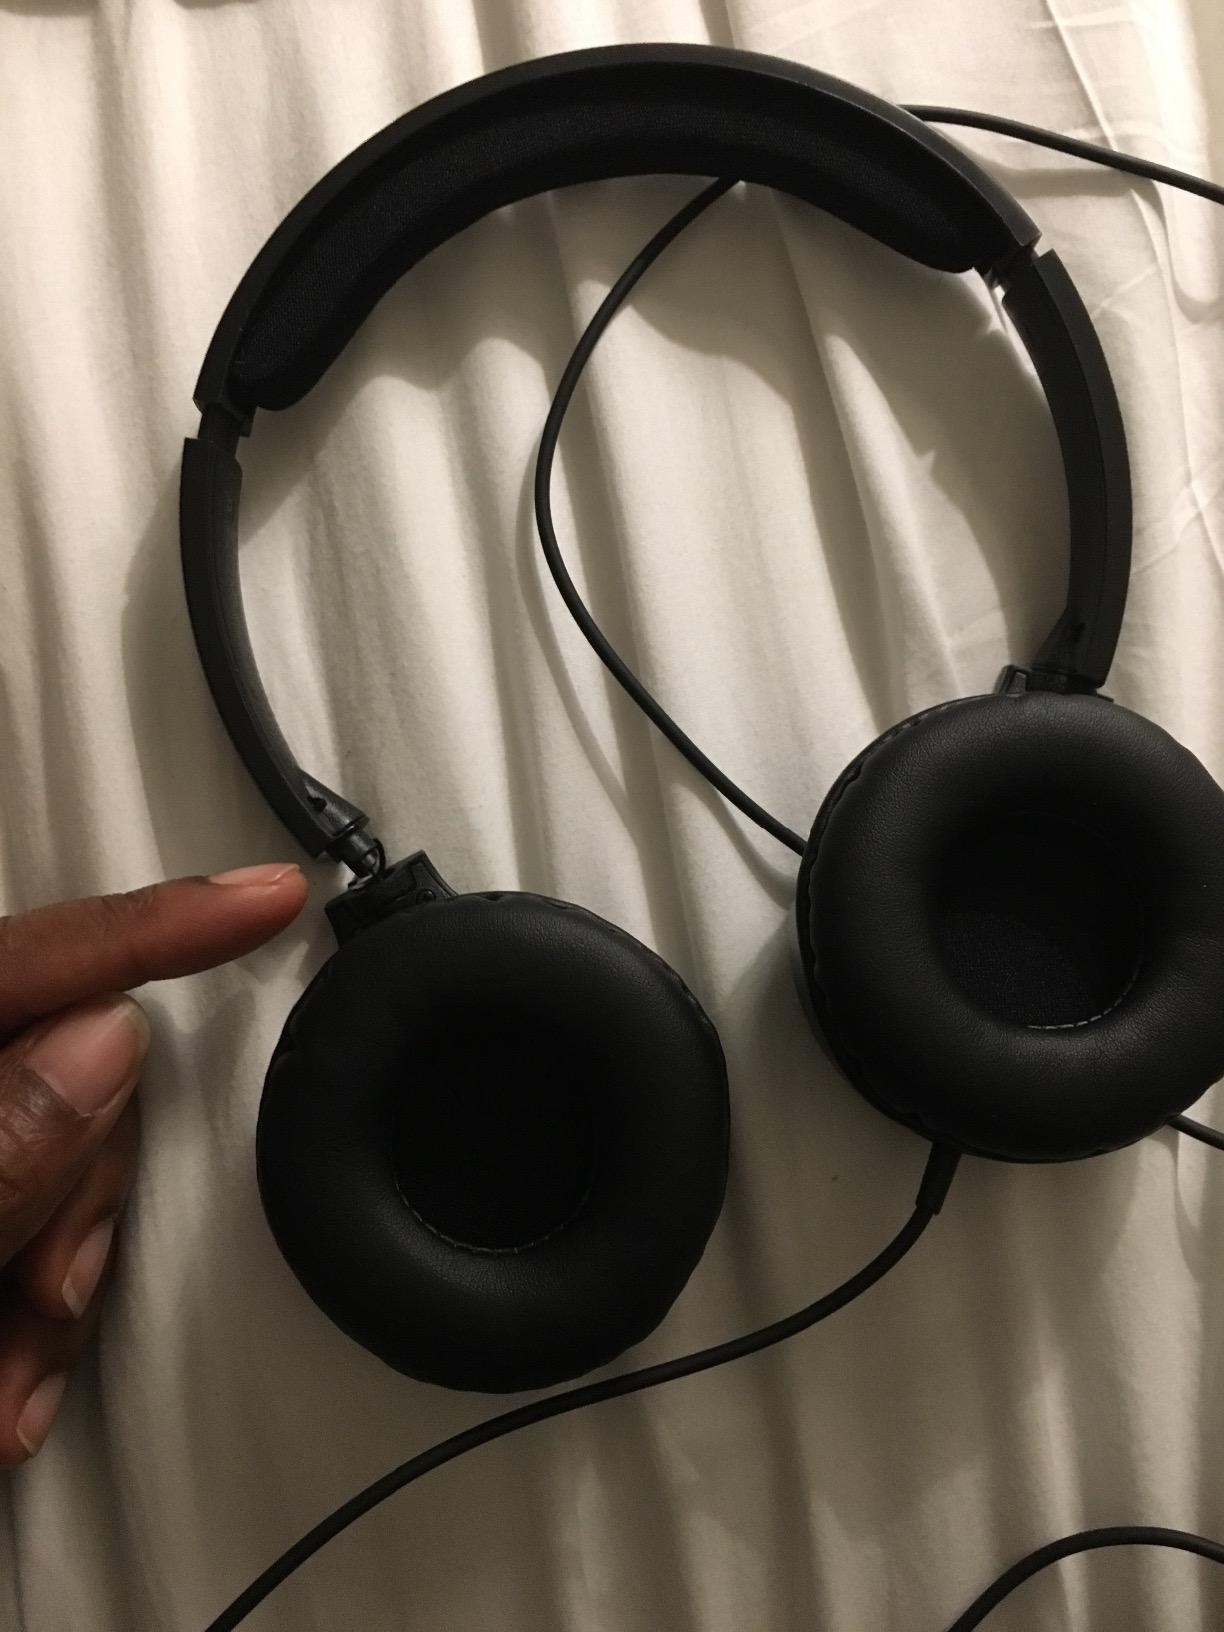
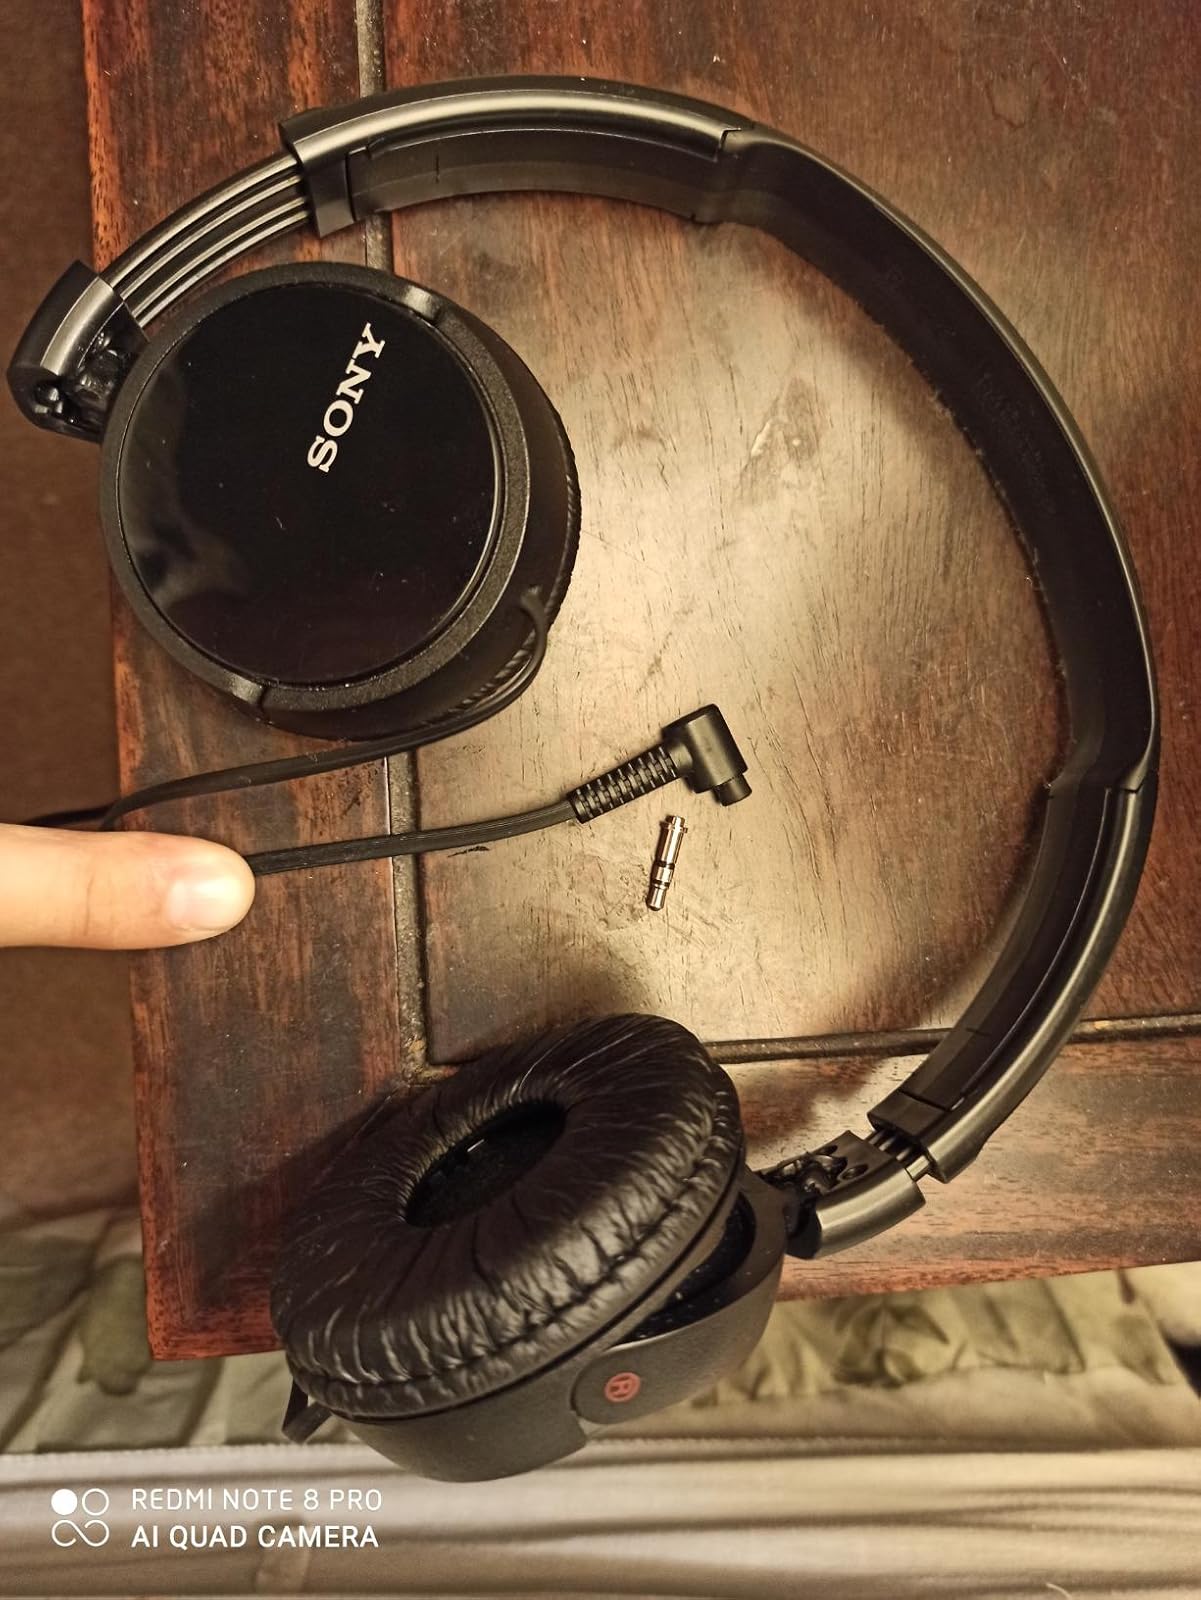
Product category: headphones
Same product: no